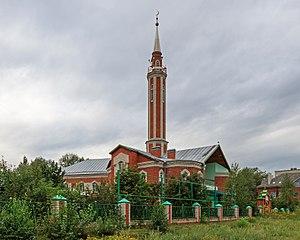
Cet article présente la liste de mosquées de Russie.